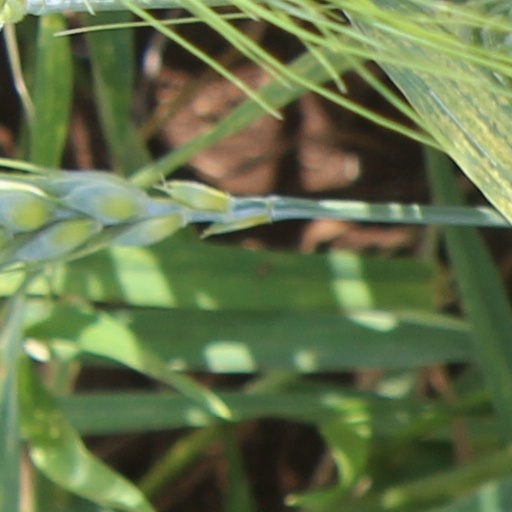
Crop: wheat